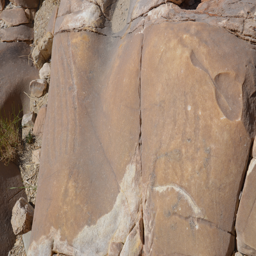
both halves of this wavy rock bears vertical lines .